Serge Ivanoff

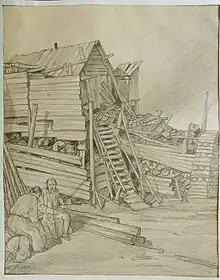
Maison de pêcheurs sur la Volga, Serge Ivanoff, 1922

But before leaving, he travelled discreetly through the Russian countryside to set down on paper his visions of deep Russia which will mark him forever. Continuing on his way, he was welcomed by Ilya Repin in his dacha at Kuokkala, before crossing Finland by foot.